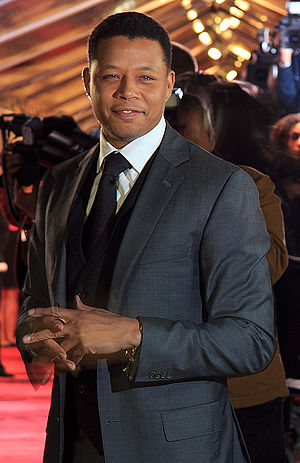
Terrence Howard
Howard ved the 2011 Toronto International Film Festival
Terrence Dashon Howard er en Oscar-nomineret Amerikansk film og teater skuespiller. Han har optrådt på film og tv siden slutningen af 1980'erne og havde sin første store rolle i 1995-filmen Mr. Holland's Opus, der efterfølgende førte til en række roller i film og høj synlighed blandt det afrikansk-amerikansk publikum. Howard fik sit mainstream gennembrud med en række roller i en række film mellem 2004 og 2006, blandt dem Ray, Lackawanna Blues, Crash, Four Brothers, Hustle & Flow, Get Rich or Die Tryin', Idlewild og senest Iron Man.